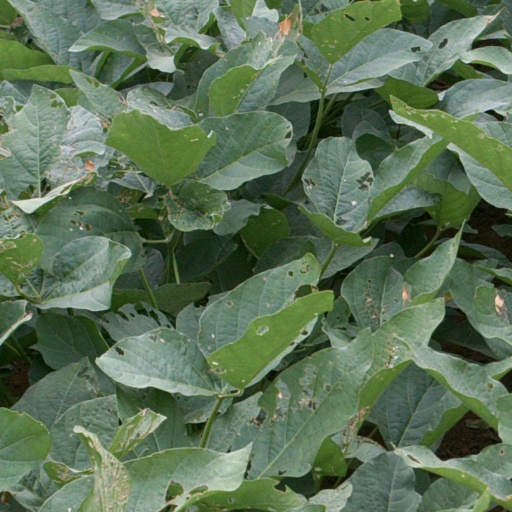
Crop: soybean